Describe the emotion expressed in this image:  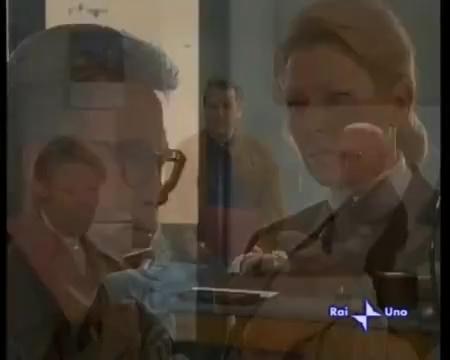
This person displays Suffering, valence and arousal with low intensity.